Hotel Del Monte

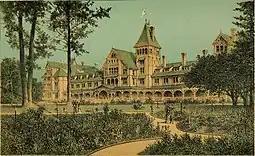
Original hotel, 1883

Charles Crocker, one of California's Big Four railroad barons, established the resort through Southern Pacific Railroad's property division, Pacific Improvement Company (PIC), and opened the first hotel June 3, 1880. The first true resort complex in the United States, it was an immediate success. Nearby, along Monterey Bay, was a railroad depot where the "Del Monte" (named for the hotel) served patrons arriving by train.